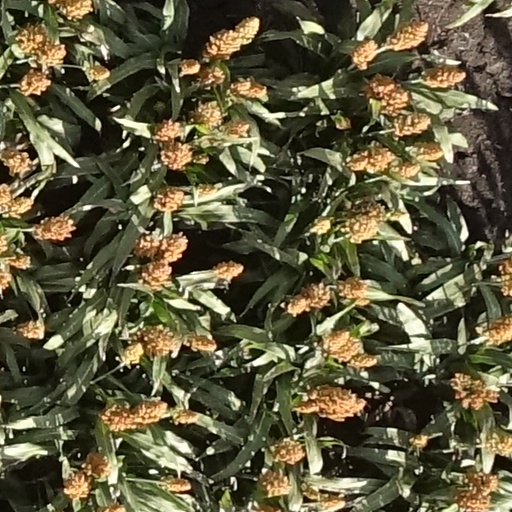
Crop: sorghum